2010 Los Angeles Dodgers season

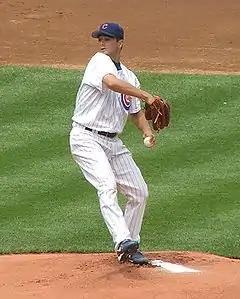
Starting pitcher Ted Lilly was acquired by the Dodgers at the trading deadline

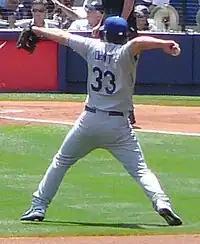
Blake DeWitt's tenure with the Dodgers ended on July 31

The Dodgers next traveled to San Diego for a series with the division-leading Padres. In the opener, Andre Ethier's two-run pinch-hit single gave the Dodgers a 2–0 victory. The Dodgers offense continued to sputter the next day as they fell 6–1 to the Padres. In an effort to bolster the sagging offensive production, the Dodgers on July 28 acquired outfielder Scott Podsednik from the Kansas City Royals for two minor leaguers. However, the new addition went 0 for 3 in his debut and the Padres won a pitching duel 3–2 on a walk-off hit by Scott Hairston in the bottom of the ninth. The loss dropped the Dodgers seven games behind the Padres in the NL West. The Dodgers traveled to San Francisco for a series against the Giants. Despite a three-run rally in the ninth inning, the Dodgers lost the opener 6–5. In the second game, Chad Billingsley was again superb, pitching 6 scoreless innings, extending his scoreless innings streak to 21. However, the Dodger offense was again anemic and Jonathan Broxton suffered his fourth blown save of the season, allowing a two-run homer to Pat Burrell as the Dodgers lost 2–1.